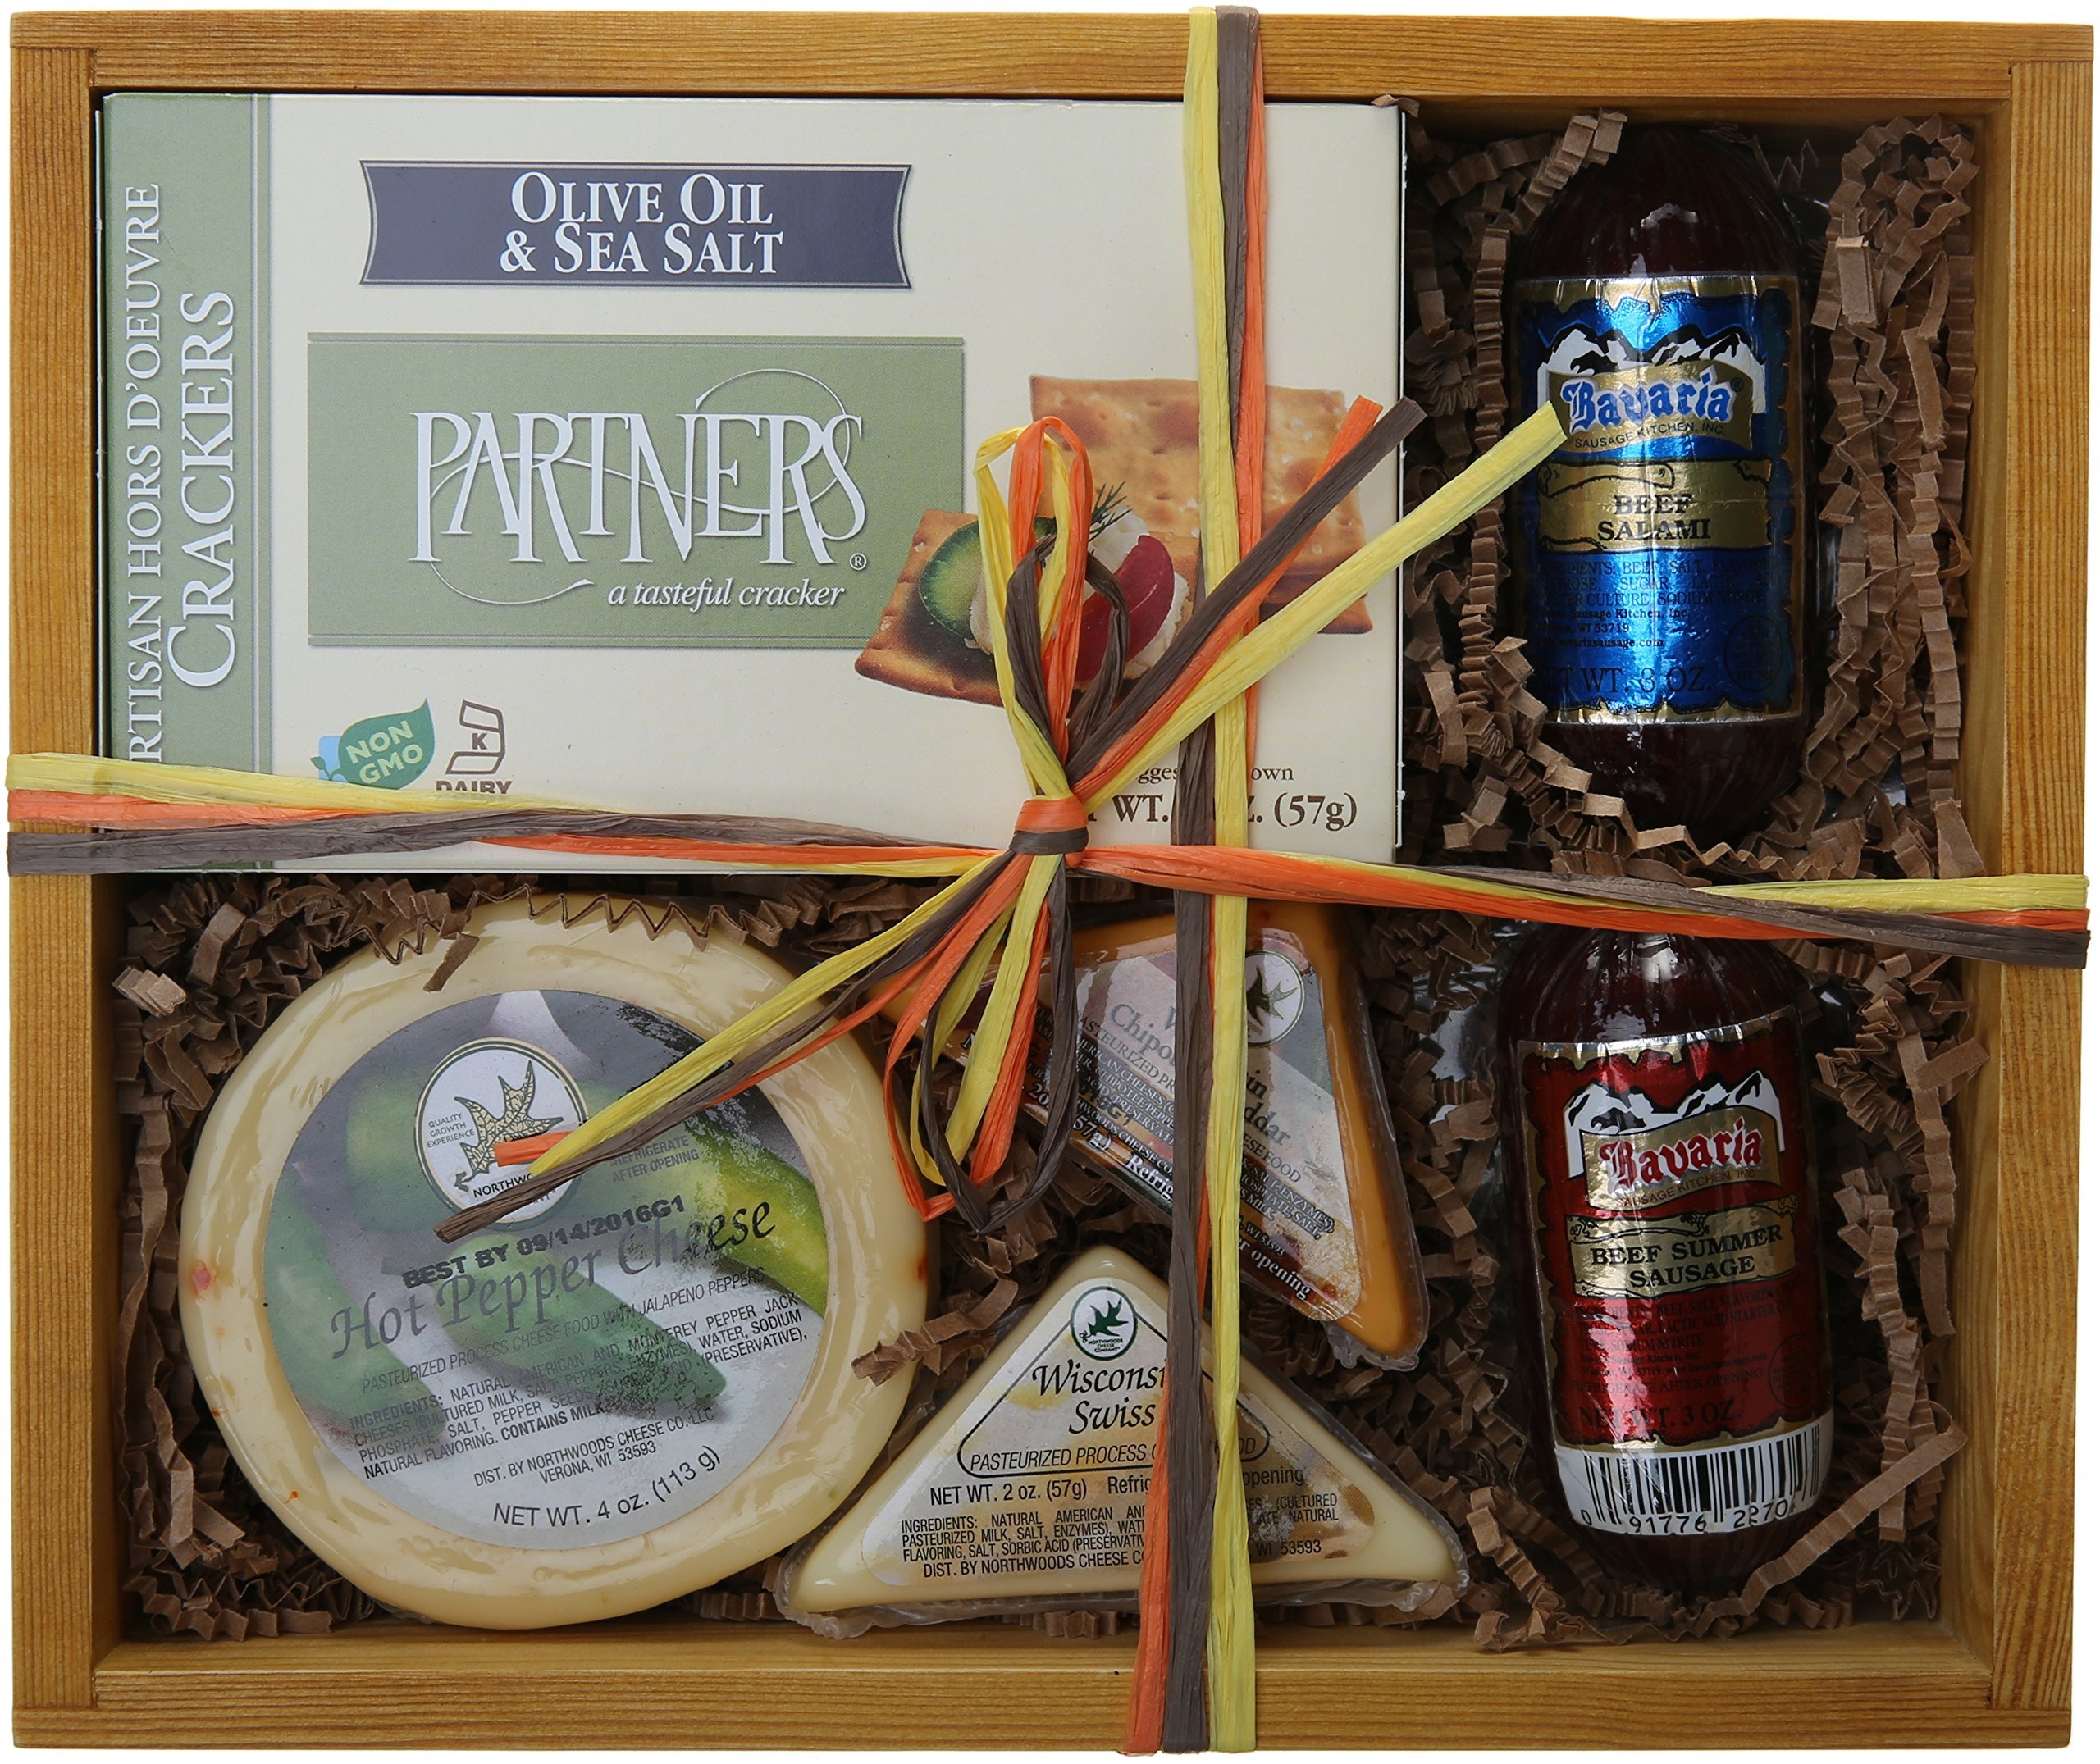
Item Name: Gourmet Meat & Cheese Sampler
Bullet Point 1: Included in the wooden gift crate: monterey jack jalapeno cheese, summer sausage, savory garlic cheddar cheese, salami, spicy cheddar & veggie cheese, and deli crackers!
Bullet Point 2: Keepsake, multifunctional wooden crate
Value: 1.0
Unit: Count

Price: 53.98